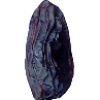
Label: Dates 1